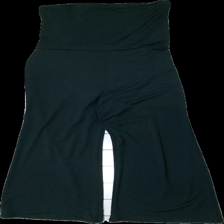
View: front
Type: Trousers
Category: Ladies
Brand: Not in the list
Colors: Black, Grey
Material: 100% polyester
Cut: Tight
Season: All
Stains: Minor
Damage: smutsigt i byxor
Damage location: middle center
Price range: <50
Recommended usage: Export
Description: byxdress
Comment: märke och storlek saknas